Kerteh F.C.

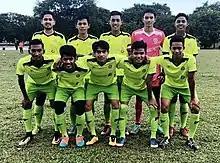
Kerteh FC team photo in 2018 wearing their first ever home kit

The club's official colours are green and white, after initially starting with fluorescent green in 2018. In its first season in the Malaysia League, its home kit was green with white hoops and their away kit was green with dark green stripes. Their alternate uniform is pitch red in colour. In 2020, a special edition jersey was produced due to the year's cancellation of the Malaysia M4 League by Malaysian Football League.